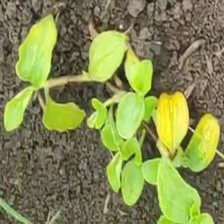
Weed species: Kena_(Commplina_benghalensio)